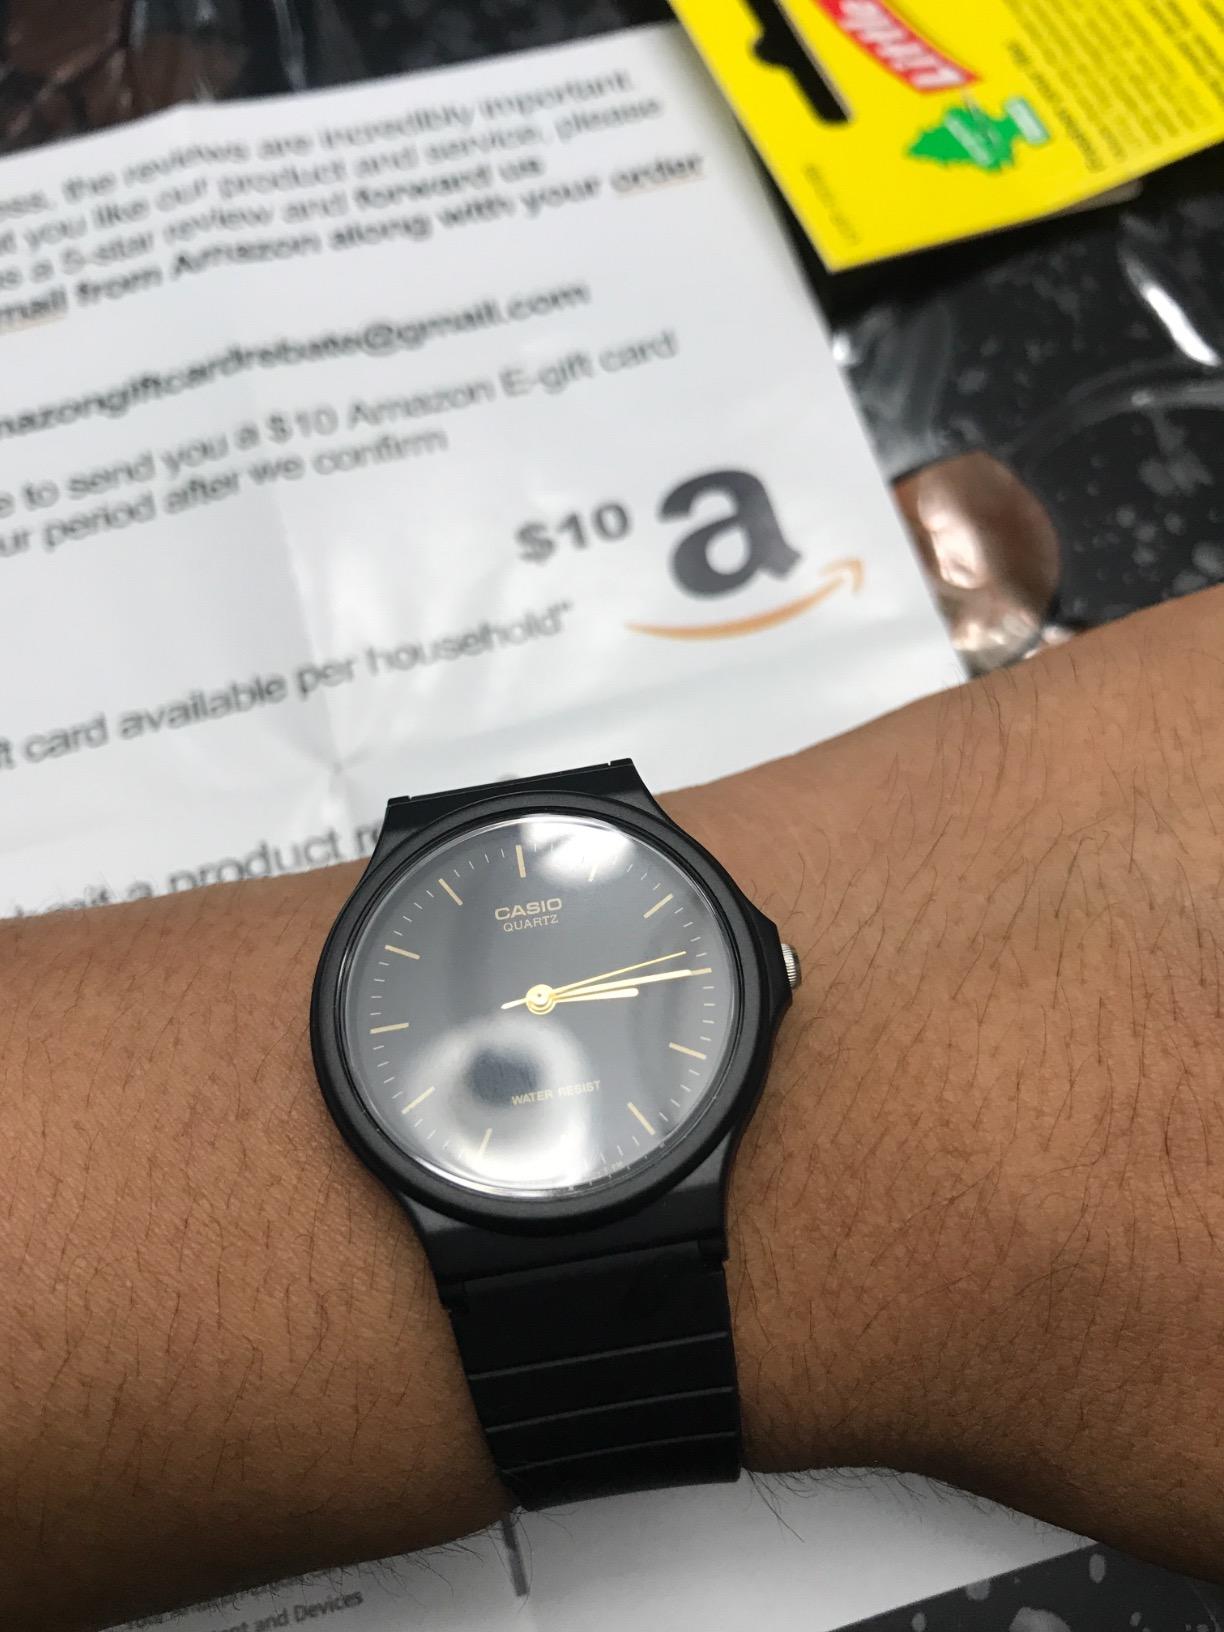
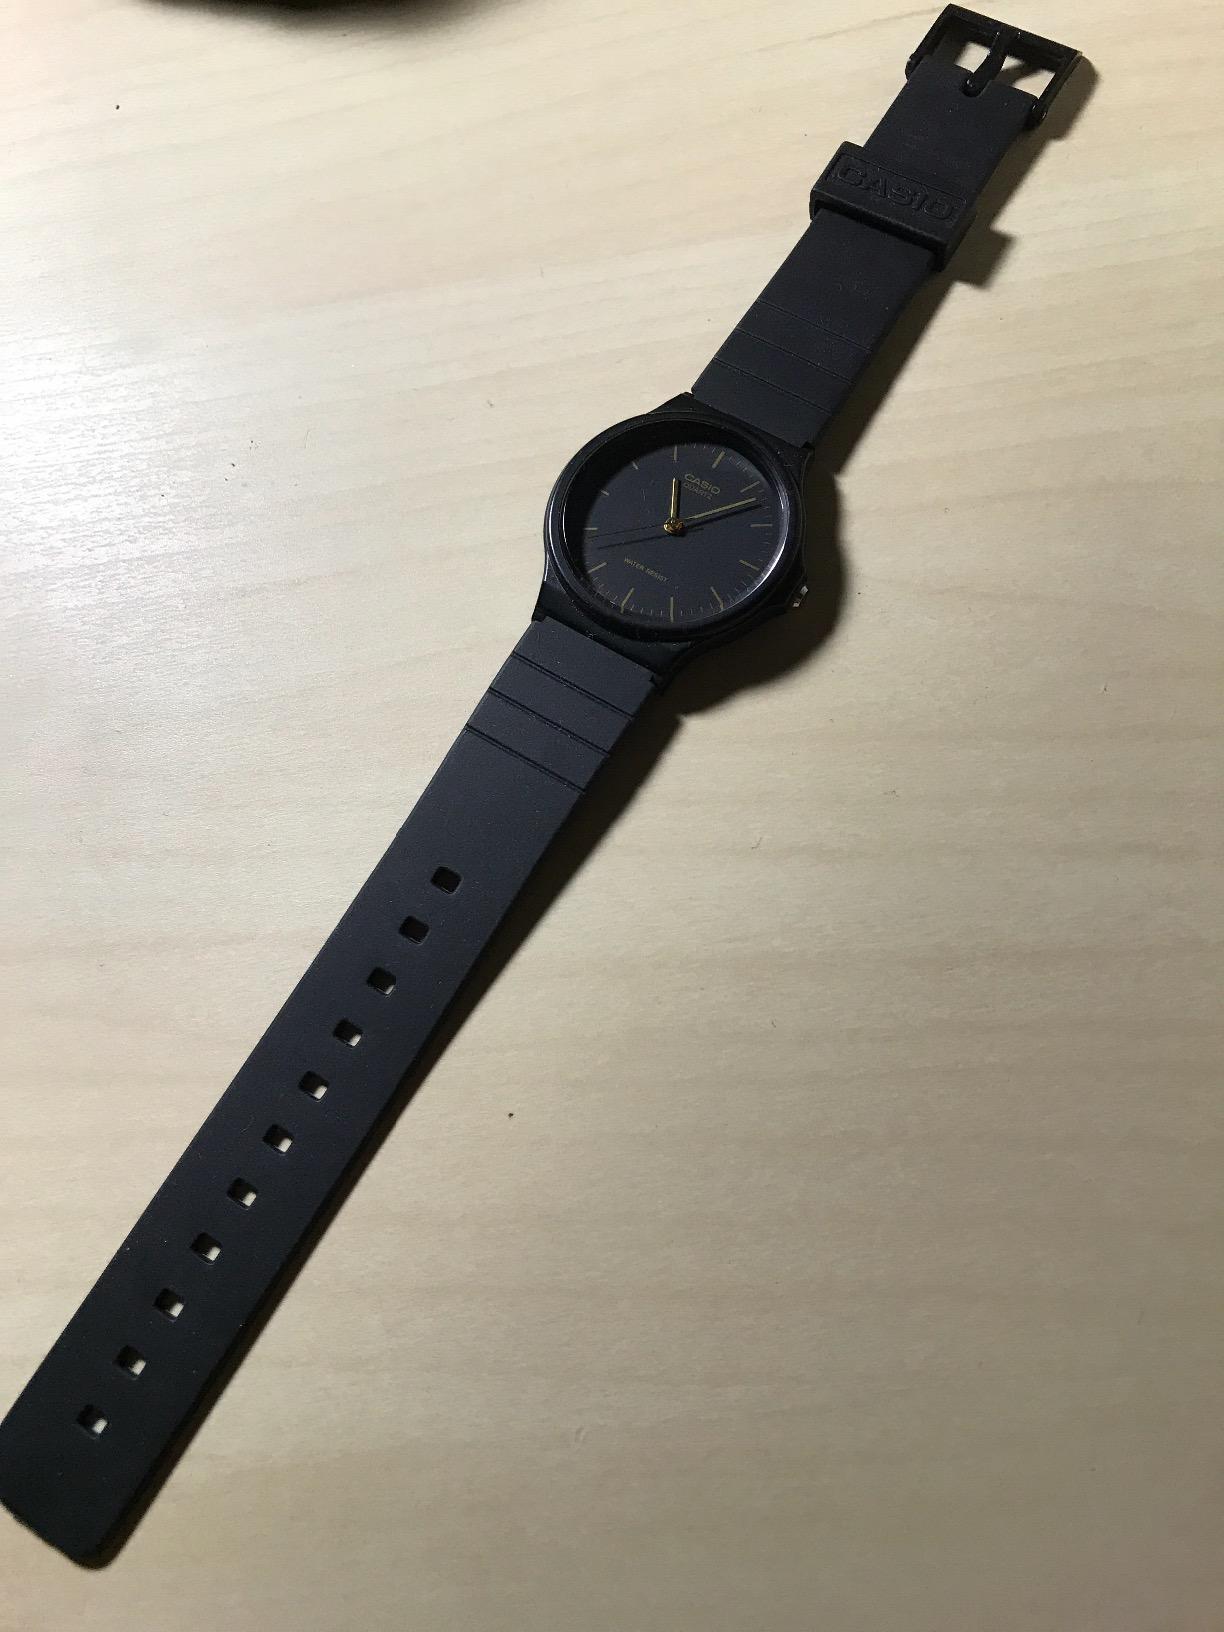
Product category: accessories_watch
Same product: yes